Armed Forces Special Weapons Project

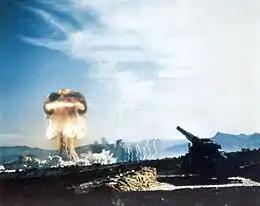
An artillery piece with a mushroom cloud rising in the distance

In addition to assembly of weapons, the AFSWP supported nuclear weapons testing. For Operation Sandstone in 1948, Groves ordered Dorland to fill every possible job with his men. He did this so well that Strauss, now an AEC commissioner, became disturbed at the number of AFSWP personnel who were participating, and feared that the Soviet Union might launch a sneak attack on Enewetak to wipe out the nation's ability to assemble nuclear weapons. The successful testing in Operation Sandstone was a major leap forward. The new Mark 4 nuclear bomb the AEC began delivering in 1949 was a production design that was much easier to assemble and maintain, and enabled a bomb-assembly team to be reduced to just 46 men. Kenneth D. Nichols, the wartime commander of the Manhattan District, now "recommended that we should be thinking in terms of thousands of weapons rather than hundreds".